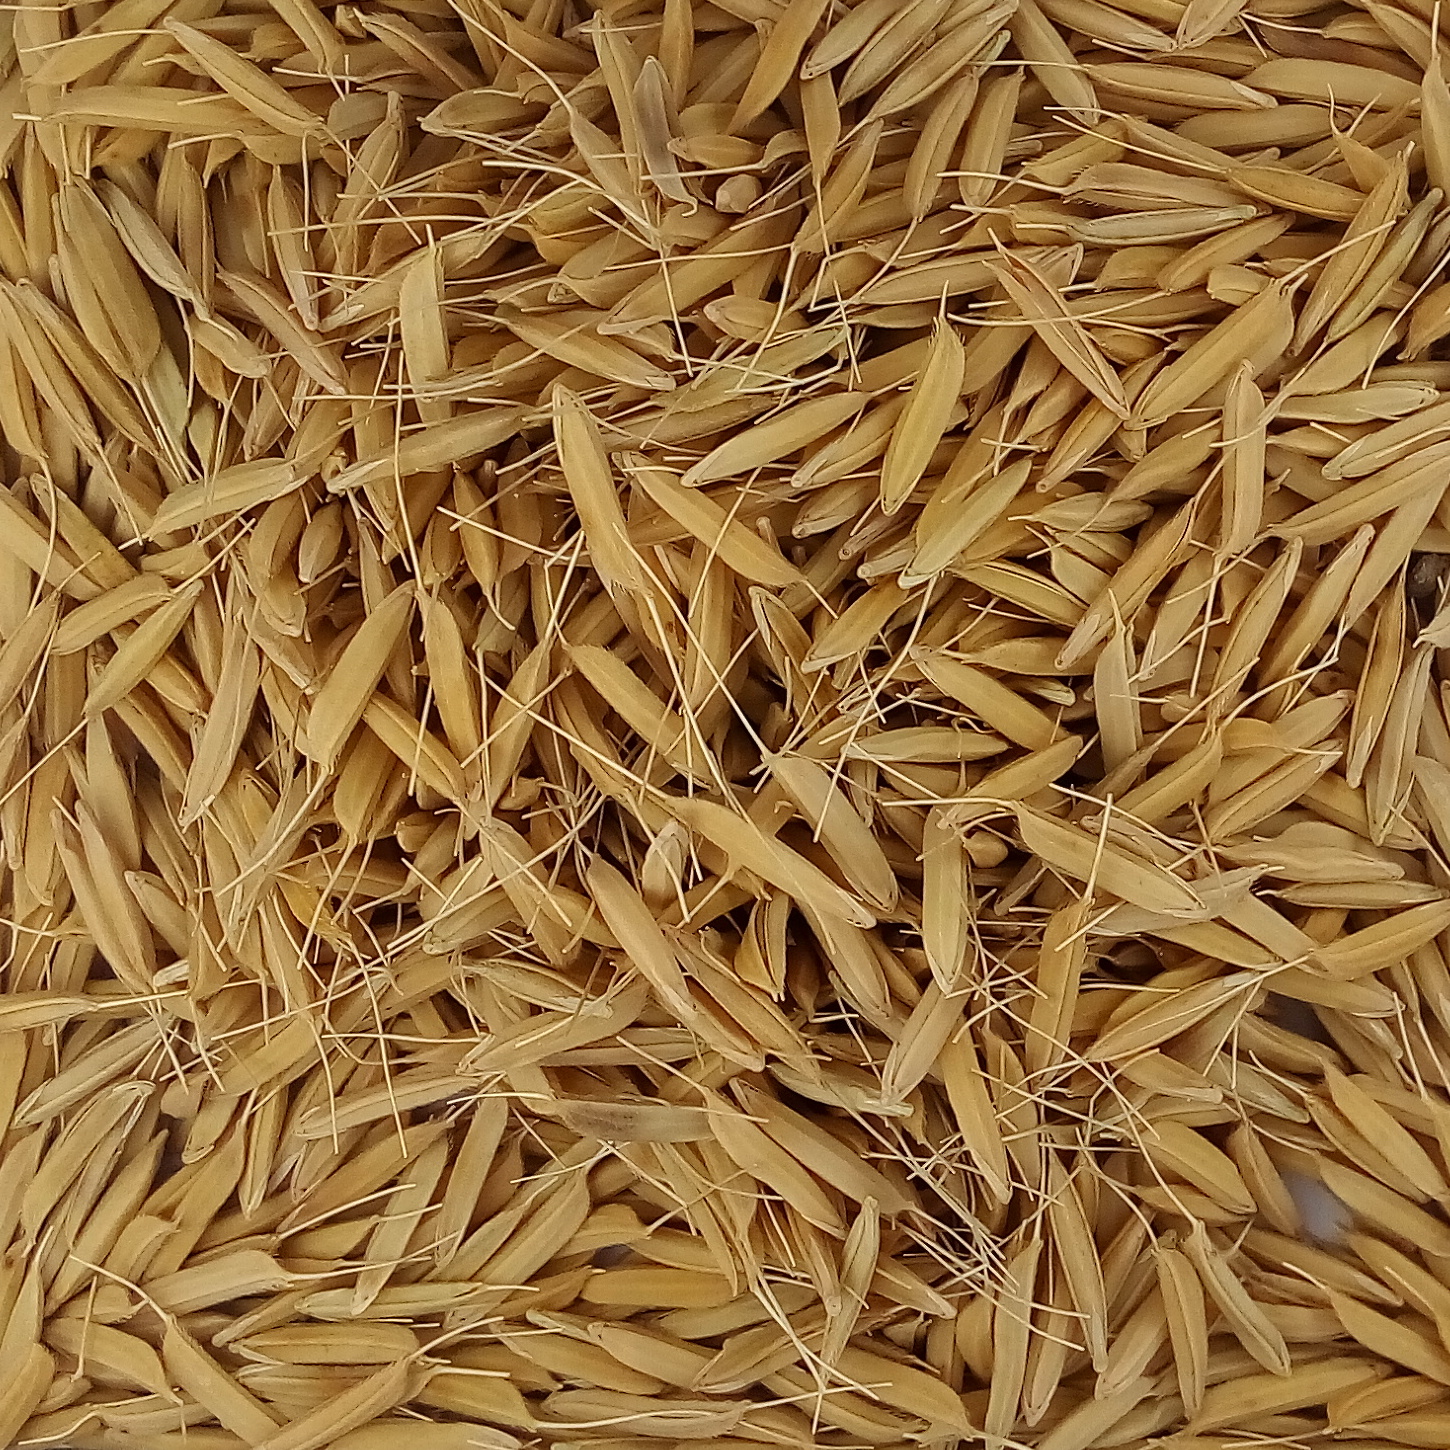
Rice seed variety: PB1